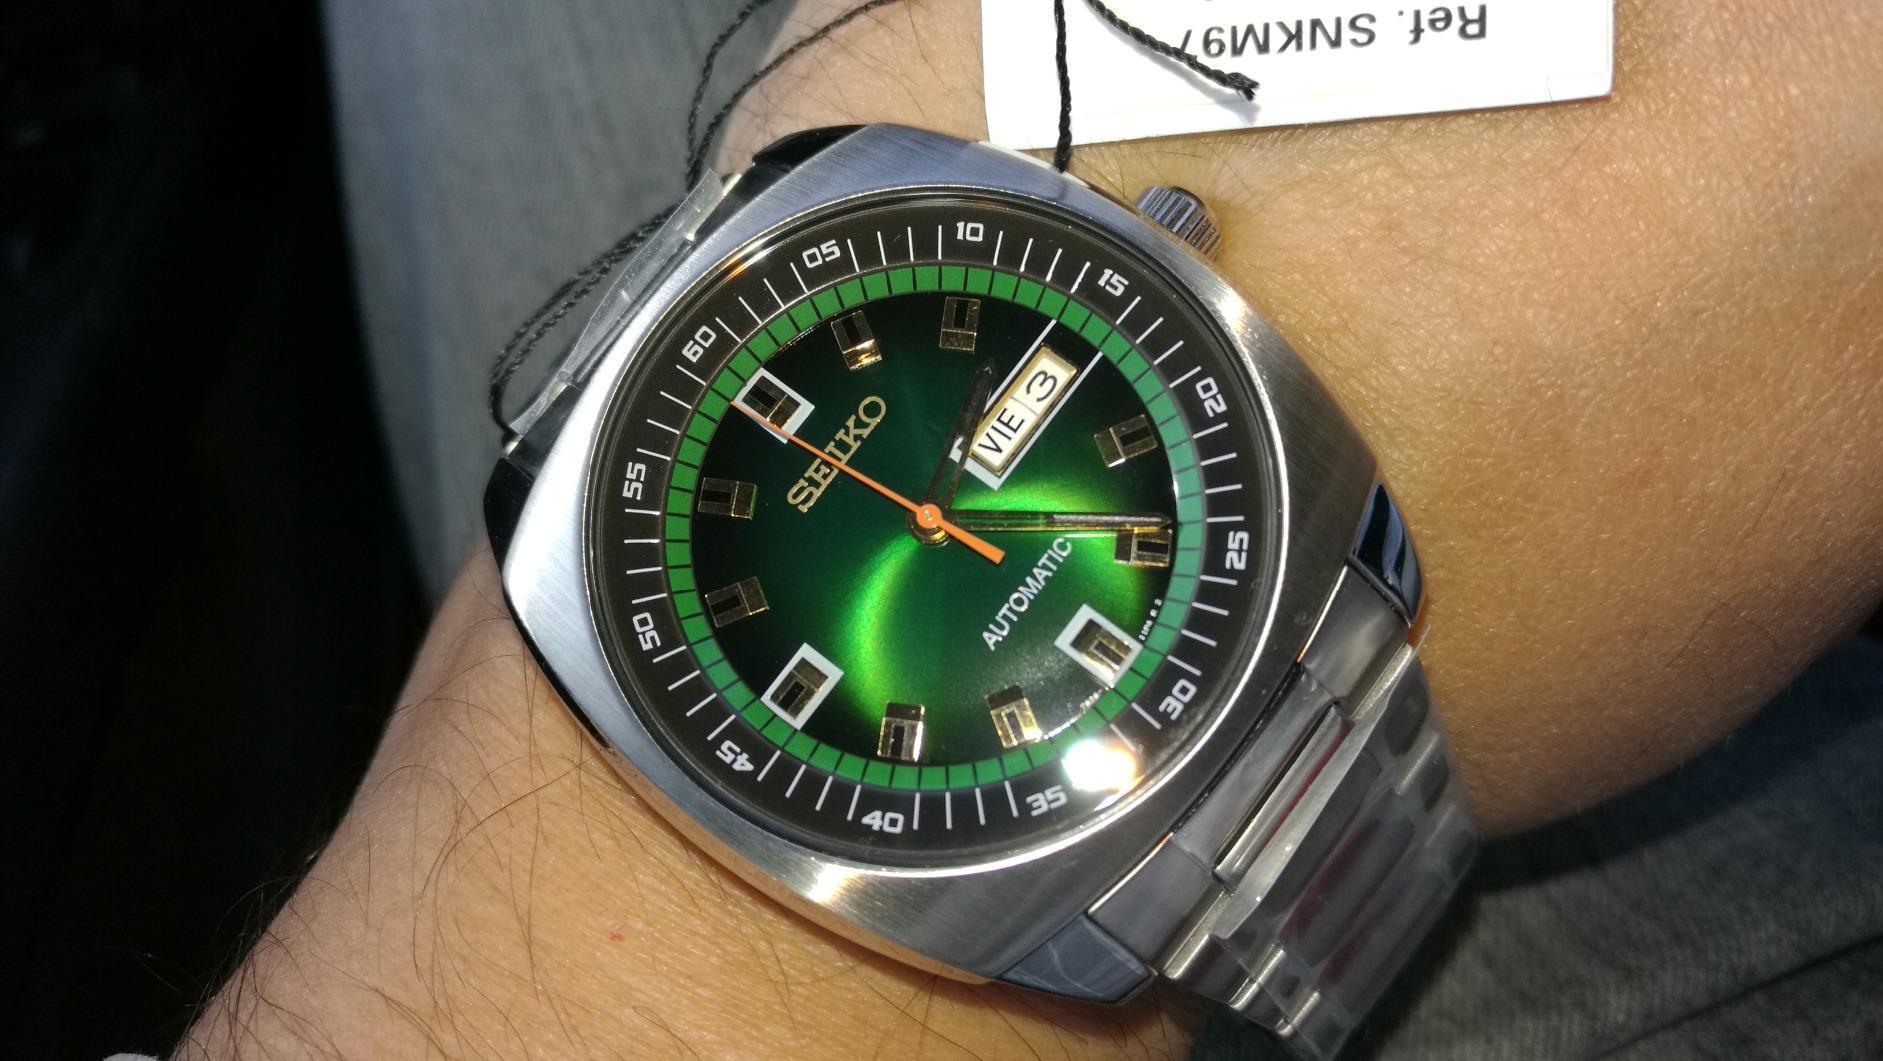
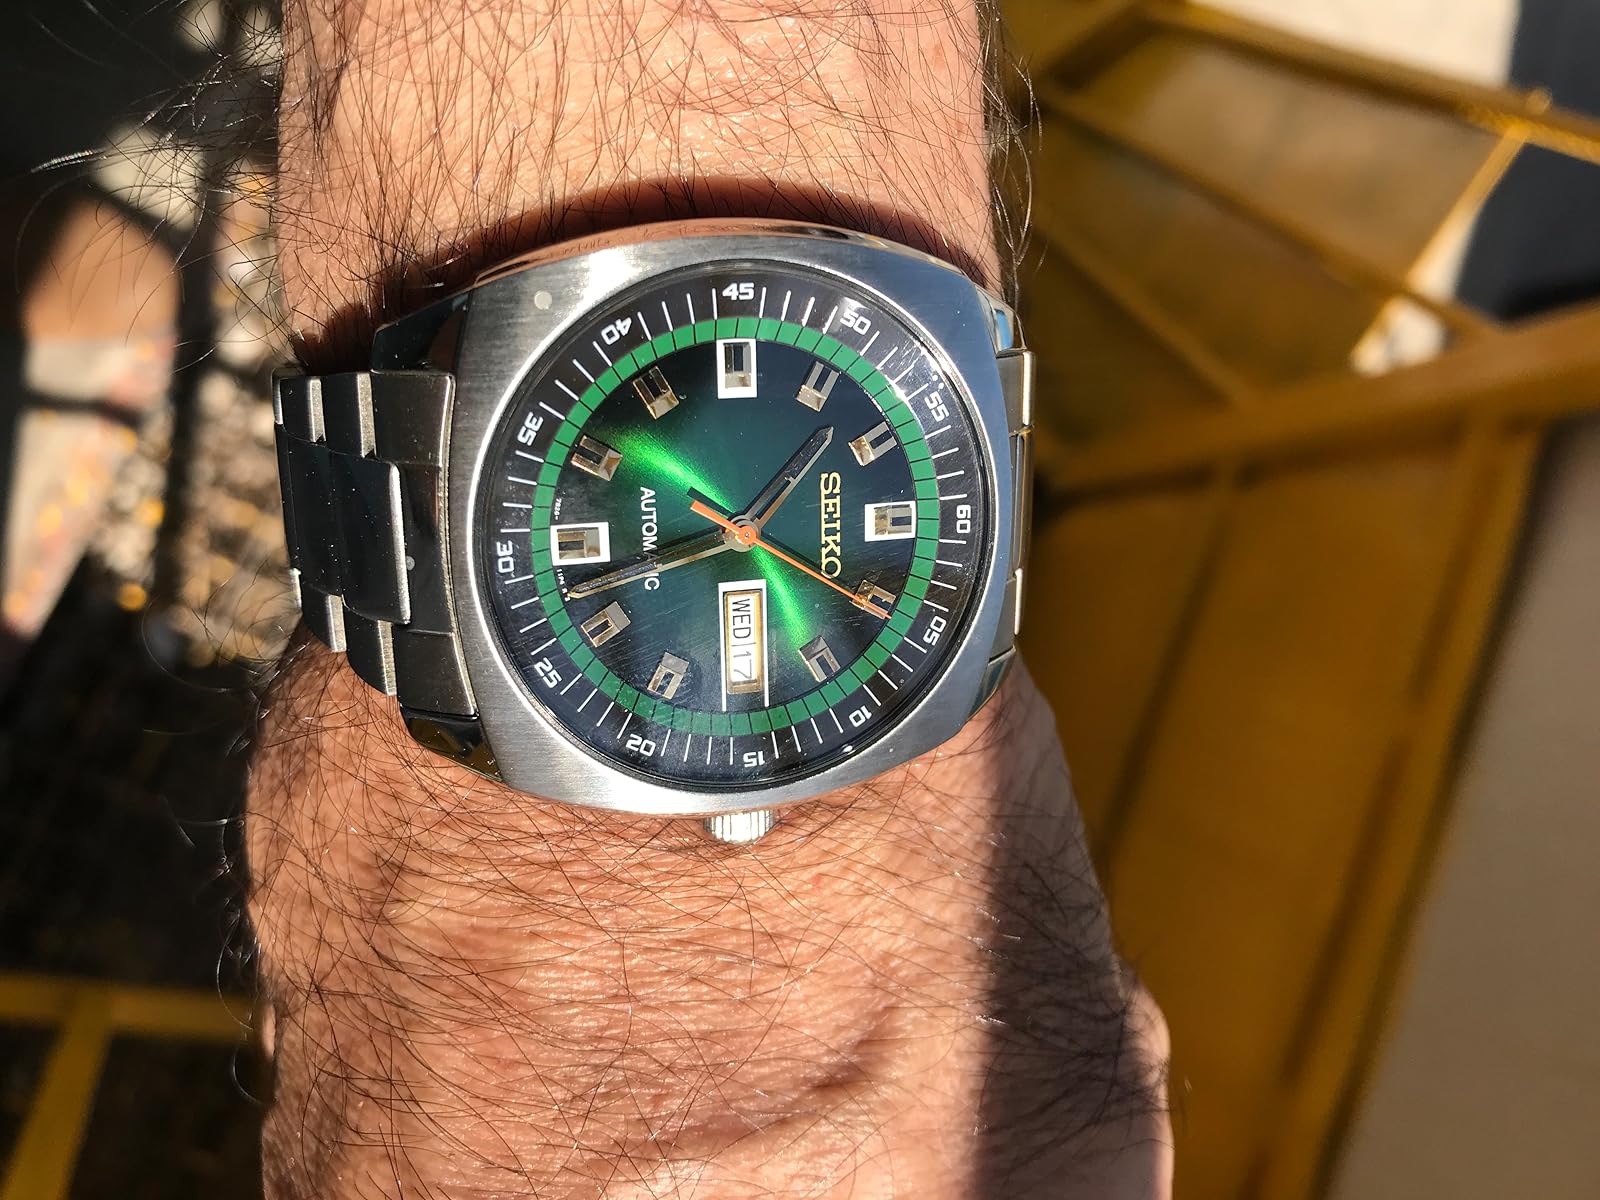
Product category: accessories_watch
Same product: yes